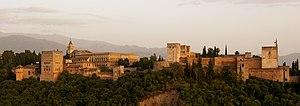
L'Alhambra (La Rouge), lumière du soir, Grenade, Espagne, vue depuis le mirador Saint-Nicolas.
L'histoire d'al-Andalus recouvre les événements survenus au Moyen Âge, notamment entre 711 et 1492, sur l'ensemble des terres de la péninsule Ibérique sous domination musulmane.